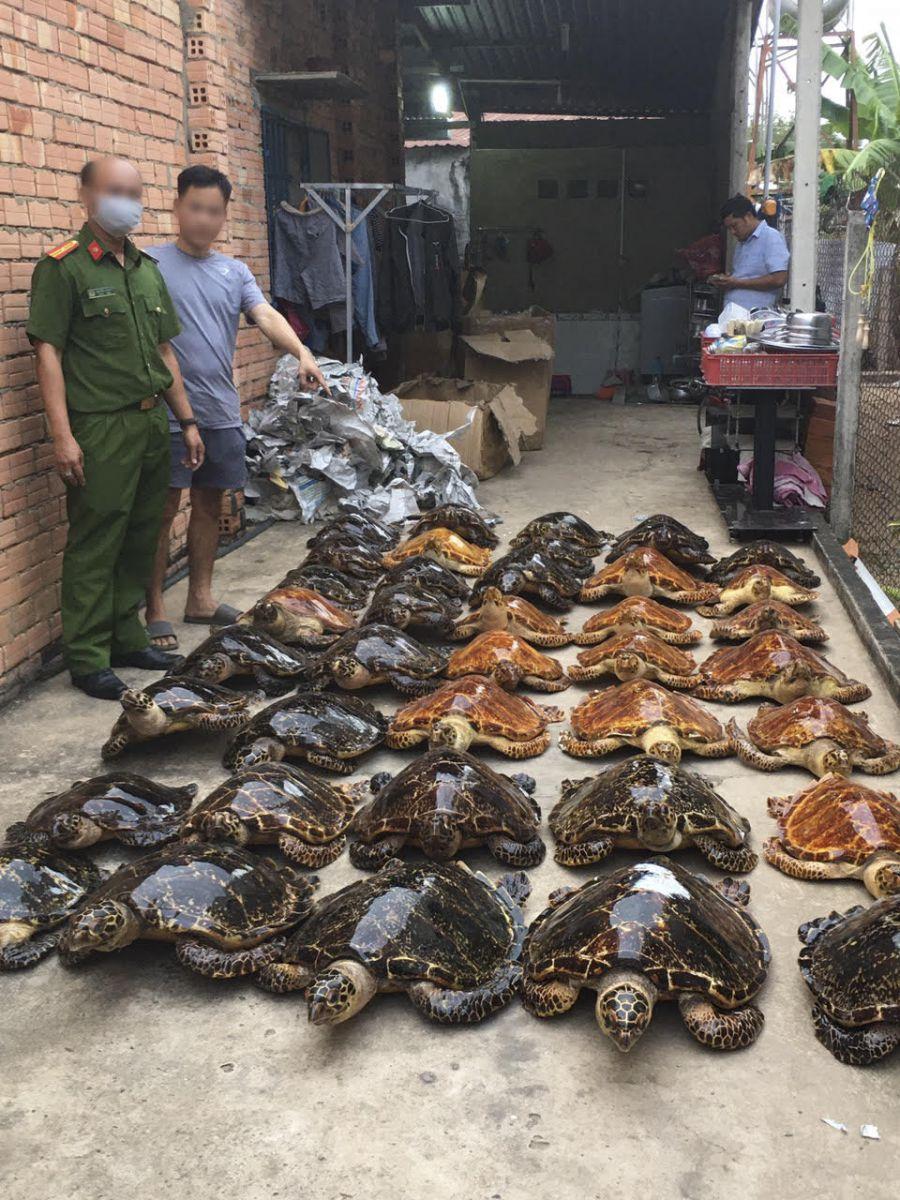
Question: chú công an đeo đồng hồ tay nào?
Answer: chú công an đeo đồng hồ tay trái